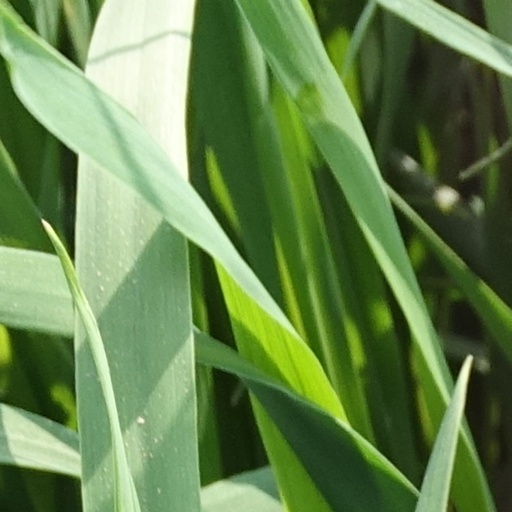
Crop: wheat